TPC San Antonio Challenge

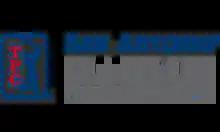

The TPC San Antonio Challenge at the Canyons was a golf tournament on the Korn Ferry Tour. The tournament was one of several added to the Korn Ferry Tour schedule in 2020 as part of adjustments due to the COVID-19 pandemic. It was played in July 2020 on the Canyons Course at TPC San Antonio near San Antonio, Texas. David Lipsky won the tournament by four strokes over Taylor Pendrith; both would finish the 2020–21 Korn Ferry Tour season inside the top 25 in points, thereby earning promotion to the PGA Tour.